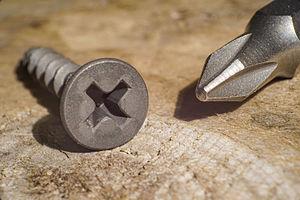
L'empreinte cruciforme Phillips est un type d'empreinte de tête de vis de fixation. Elle se reconnaît par sa forme de croix simple et est désignée par les lettres « PH ». Il ne faut pas la confondre avec l'empreinte Pozidriv, qui sont techniquement incompatibles. La forme cruciforme est définie par les normes ISO 7045 et 7046.